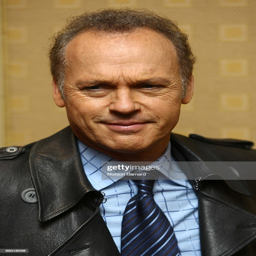
actor attends a press conference .